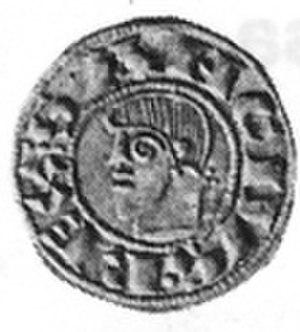
Sanche Iᵉʳ d'Aragon ou Sancho Ramirez est le fils de Ramire Iᵉʳ d'Aragon et d'Ermesinde de Foix. Il succède à son père en 1063 et règne sur le royaume d'Aragon. En 1076, il est appelé au trône de Pampelune par la noblesse navarraise et devient roi comme Sanche V de Pampelune.